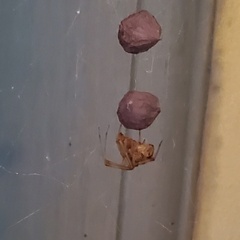
Species: Parasteatoda_tepidariorum